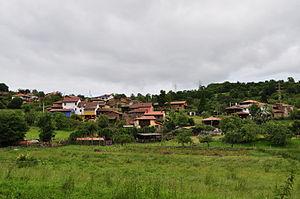
Perlavia est un village qui fait partie de la paroisse de Trubia, dans la commune de Oviedo dans les Asturies, en Espagne.